Stadsbygd Church

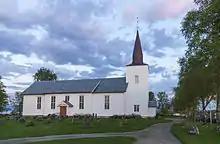
View of the church

Stadsbygd Church is a parish church of the Church of Norway in Indre Fosen Municipality in Trøndelag county, Norway. It is located on the south side of the village of Stadsbygd. It is the church for the Stadsbygd parish which is part of the Fosen prosti (deanery) in the Diocese of Nidaros. The white, wooden church was built in a long church style in 1842 using plans drawn up by the architect Theodor Christian Broch. The church seats about 470 people.